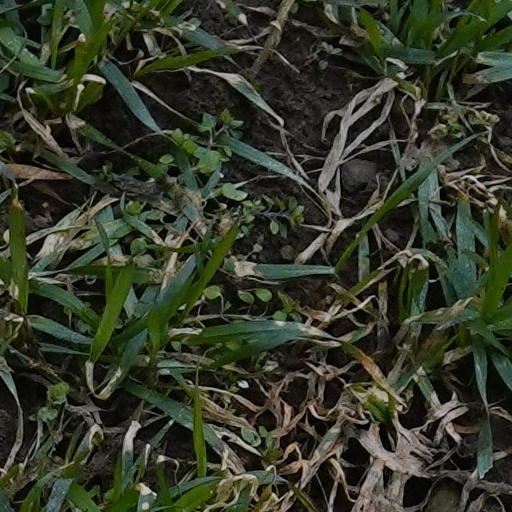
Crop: wheat